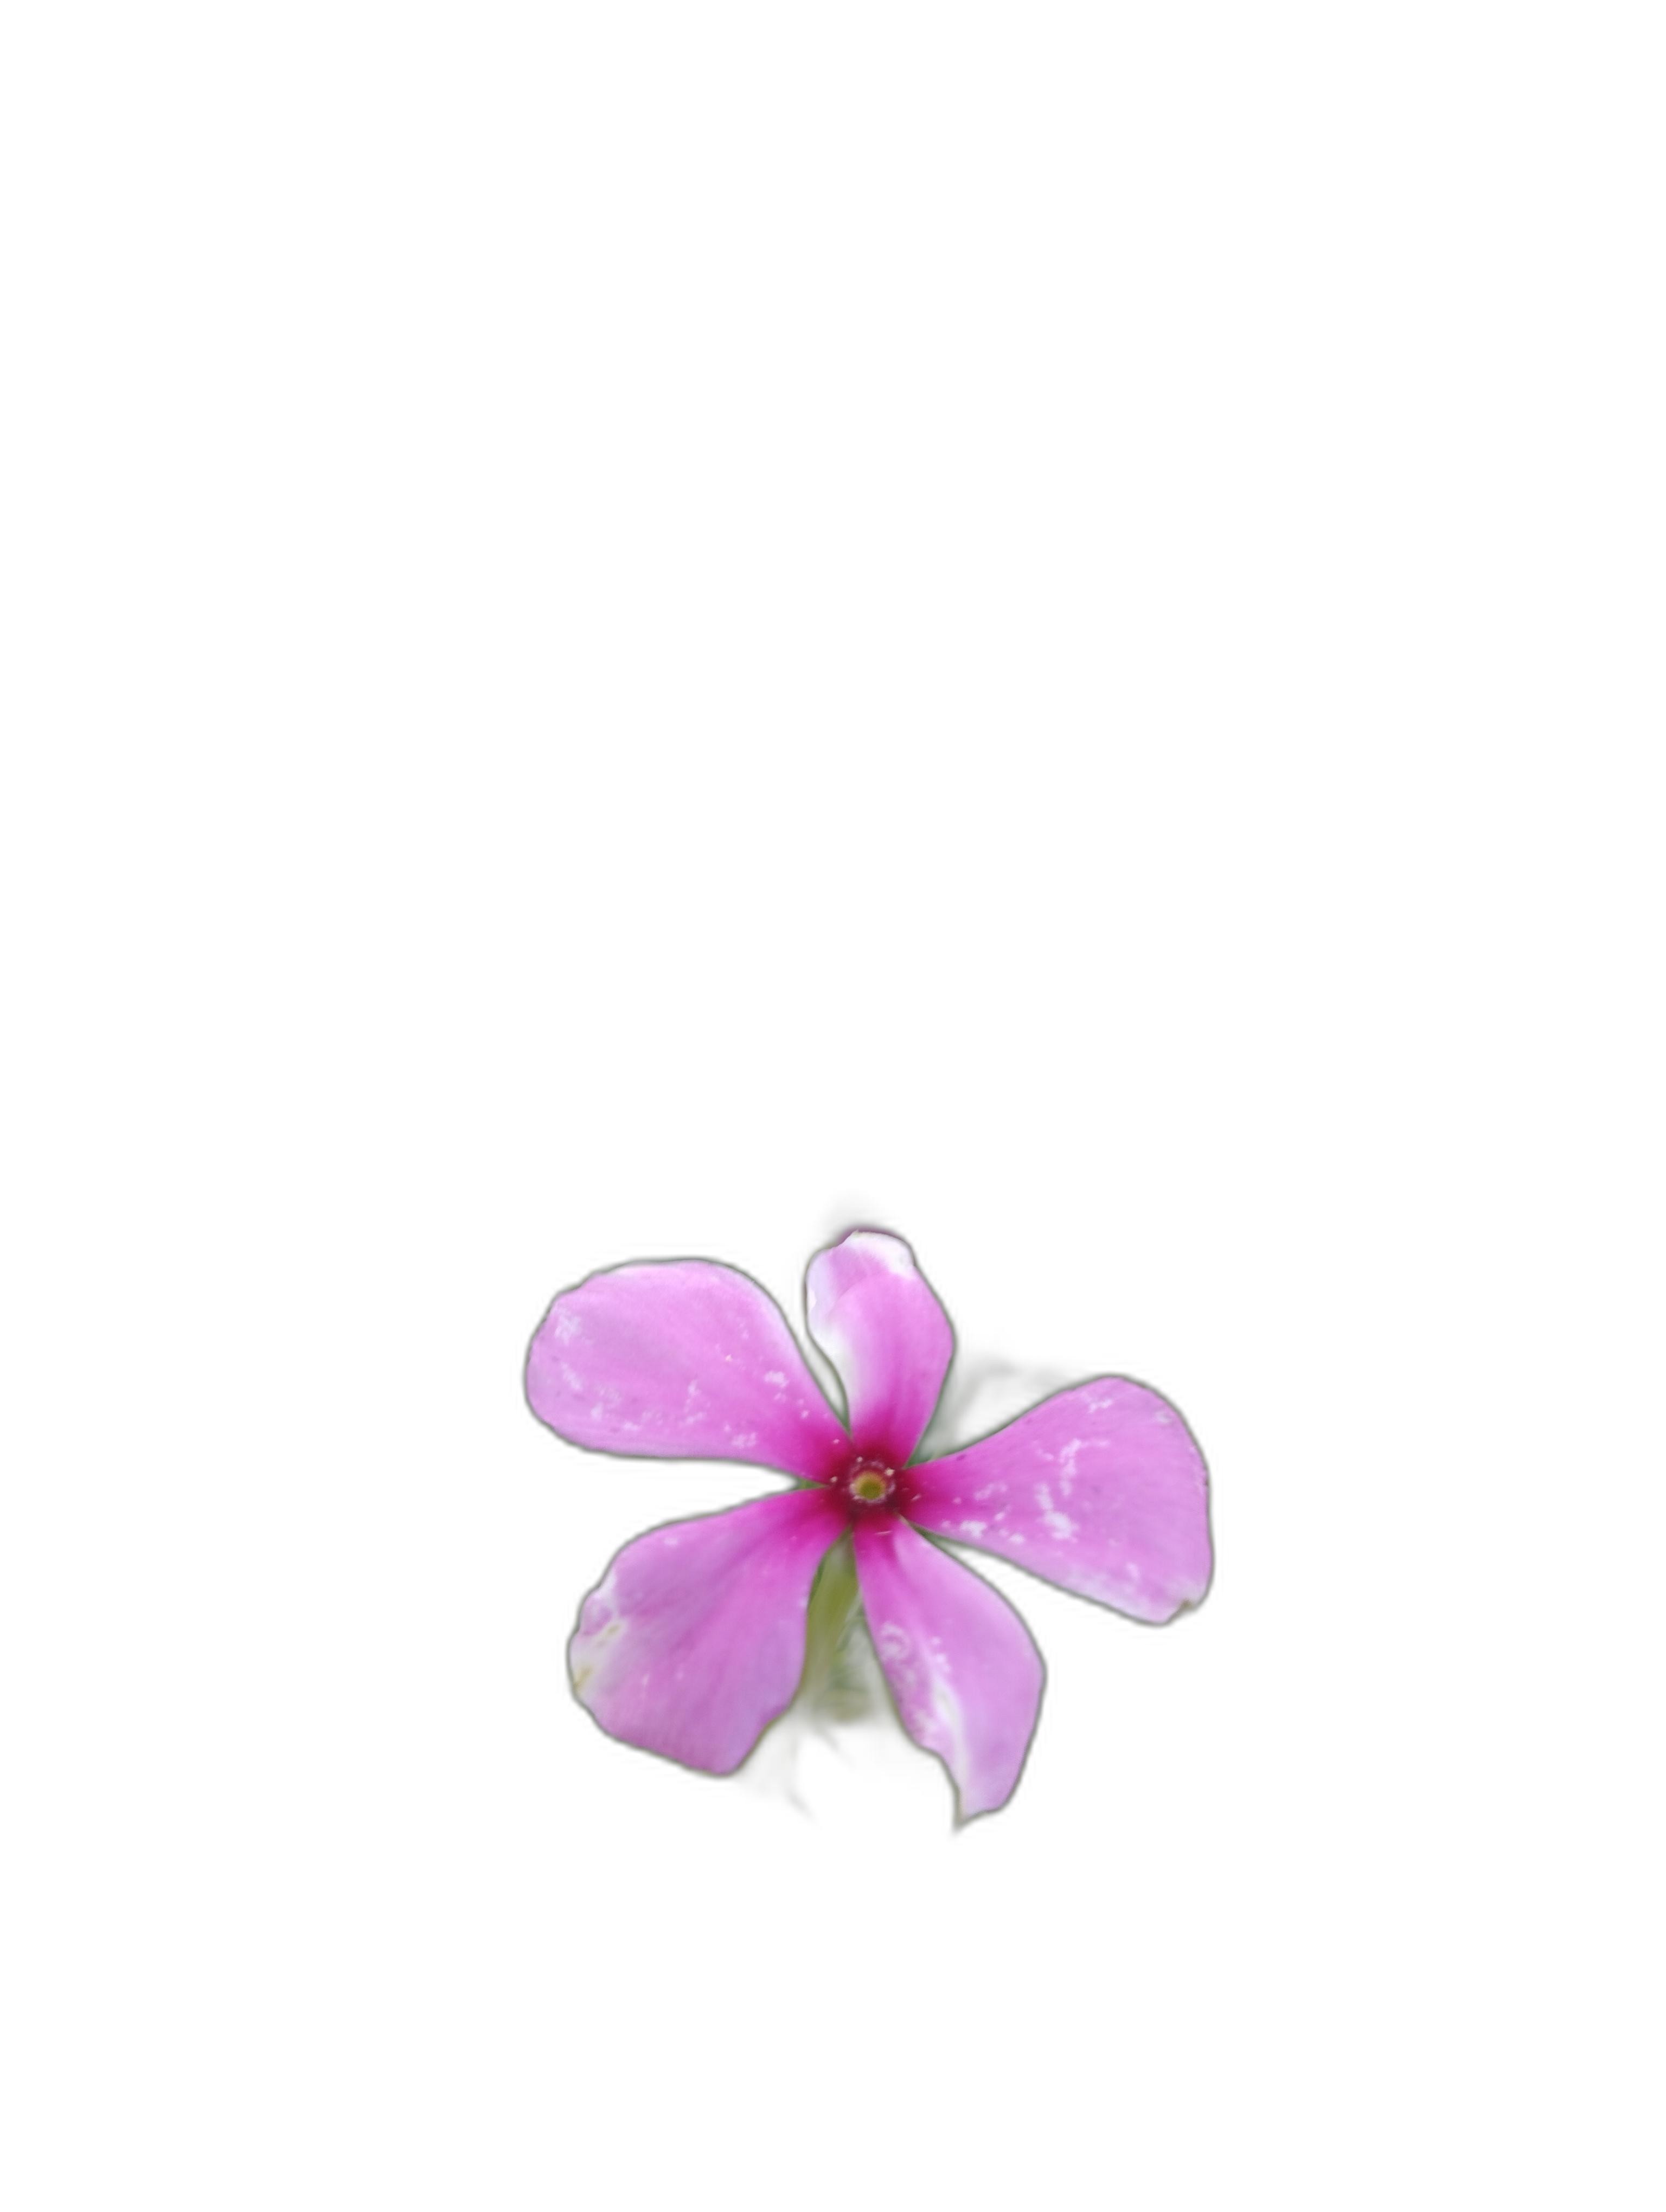
Label: Madagascar periwinkle